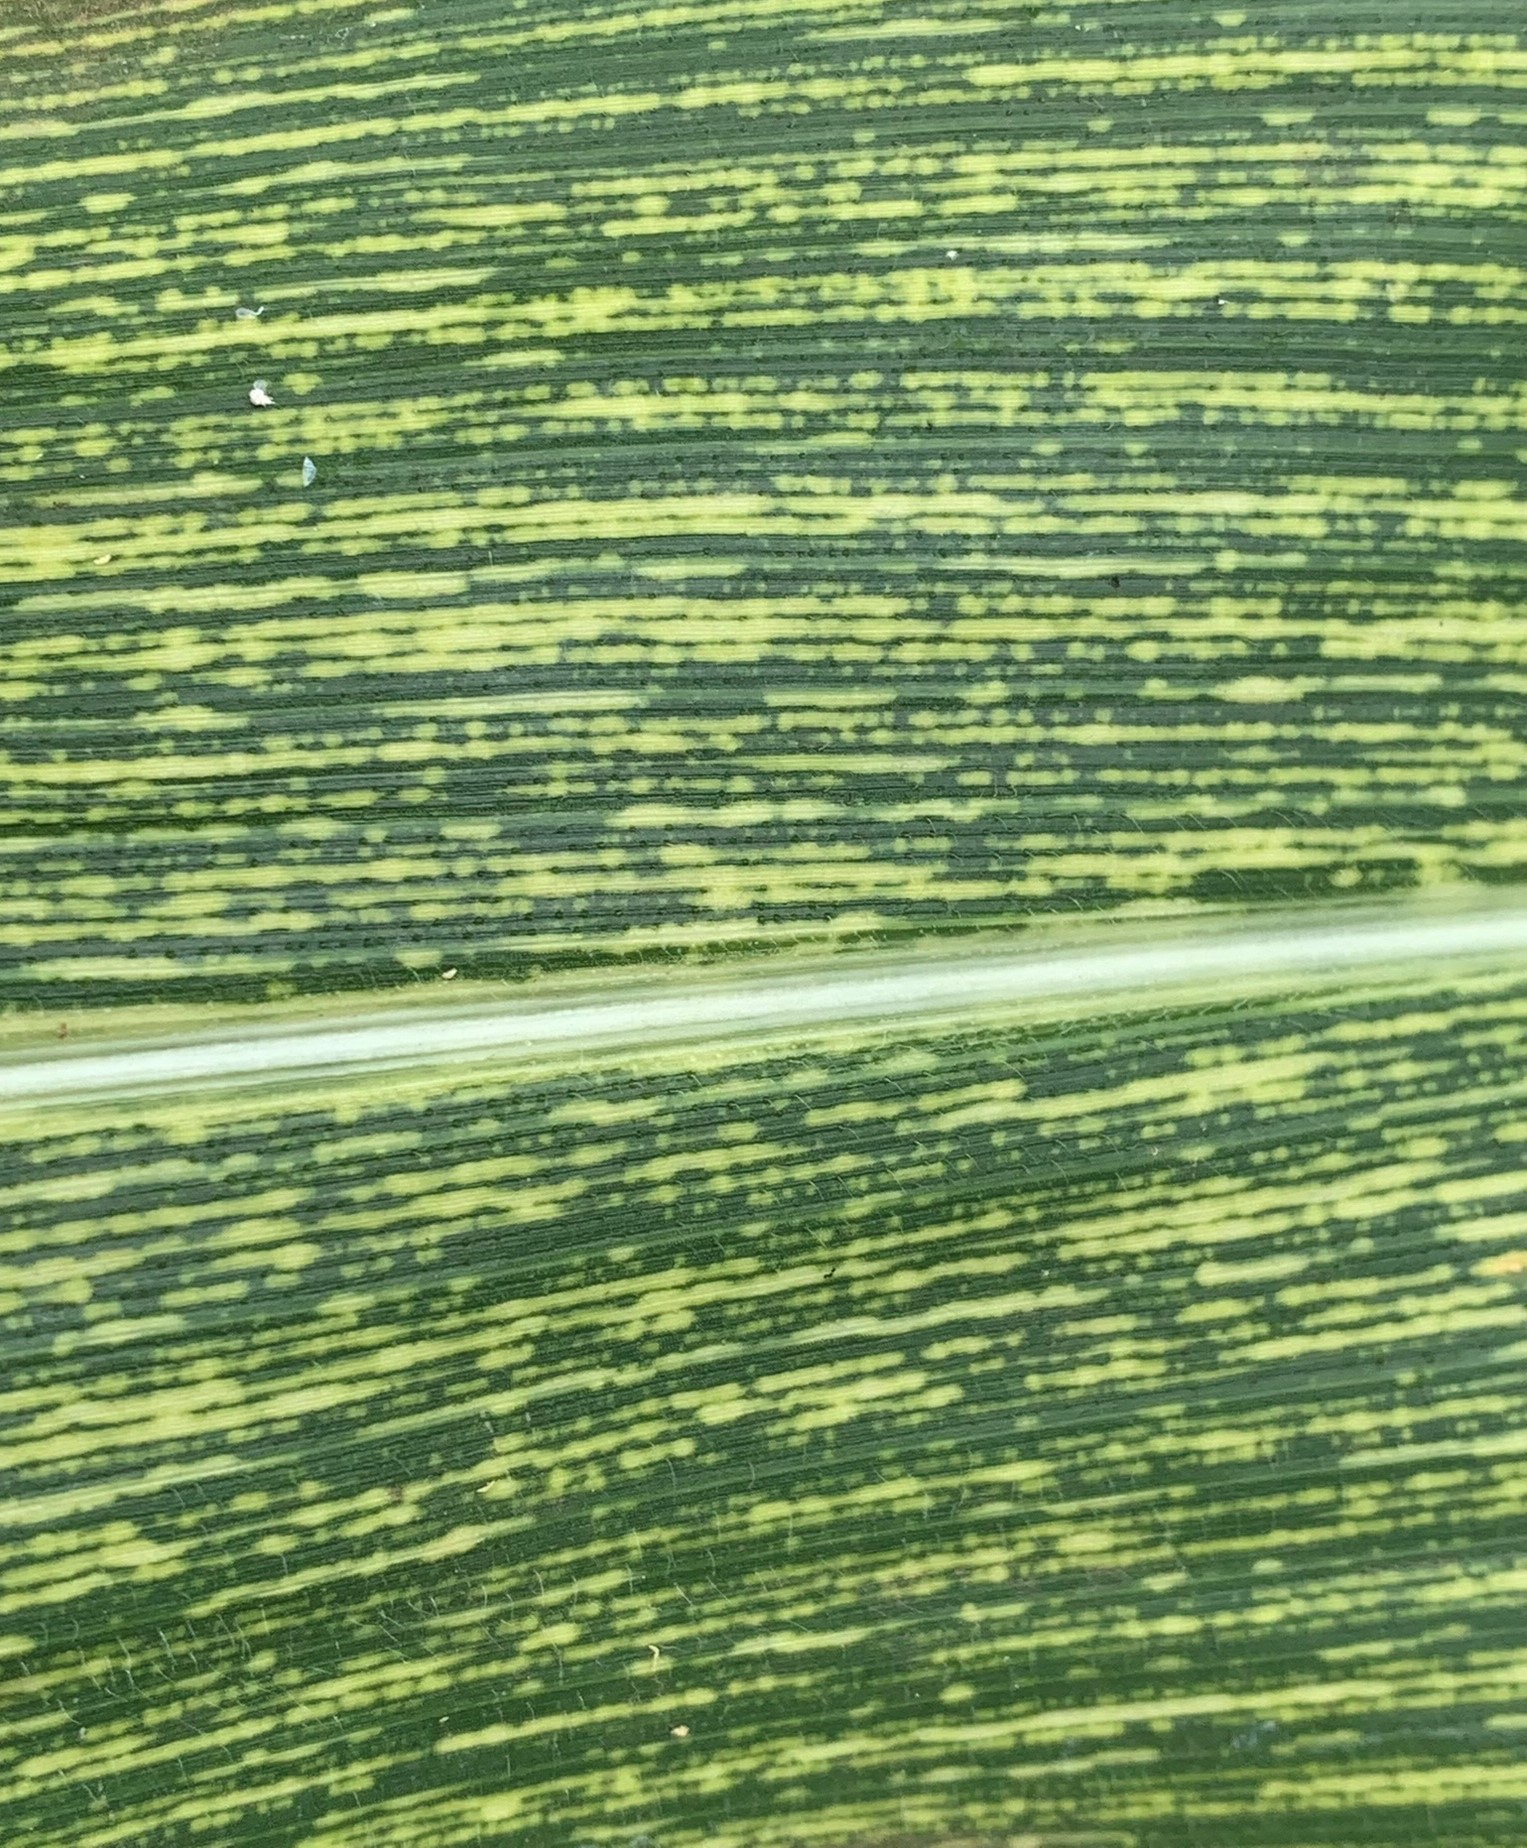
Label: MSV